Council at Fili

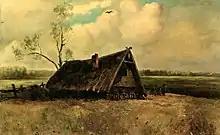
Savrasov's painting "House of Council at Fili"

Kutuzov, based on the minority opinion present, decided against engaging in battle from an unfavorable position and chose to abandon Moscow. He echoed Barclay de Tolly's sentiment that "with the loss of Moscow, Russia is still not lost" to preserve the army for ongoing warfare and to move closer to available reserves. This decision required significant courage due to the immense responsibility of surrendering the historical capital to the enemy, which could lead to his resignation as commander-in-chief. The reaction of the court to this decision was unpredictable.